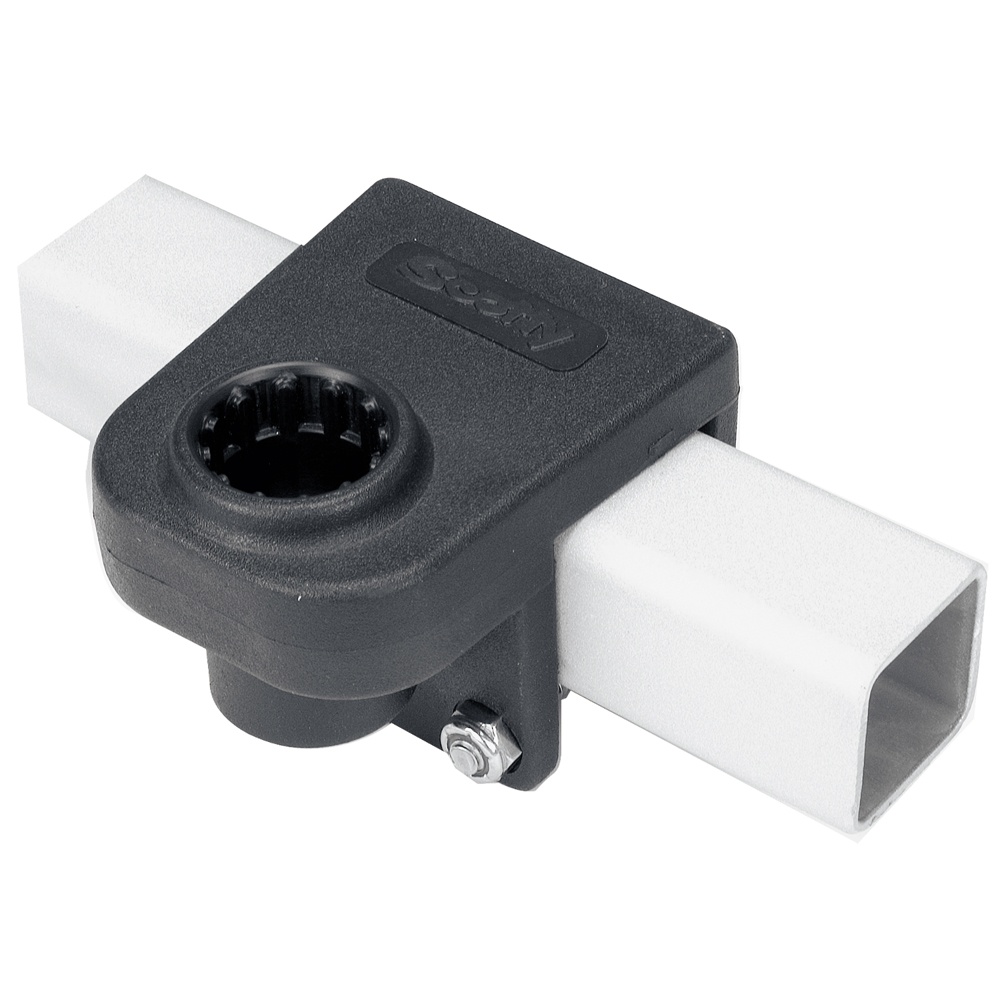
Scotty 1 1/4" Square Rail Mount [243-BK]
Brand: Scotty
1 1/4" Square Rail Mount 243 Provides verstile mounting without having to drill more holes in your boat. Perfect for boats with limited mounting surfaces. Stainless steel fasteners (included) hold this tough mount securely in place works with all Scotty post mount rod holders. Fits 1 1/4" square rails WARNING: This product can expose you to chemicals including NICKEL (METALLIC) which is known to the State of California to cause cancer. For more information go to P65Warnings.ca.gov .
Category: Sporting Goods > Outdoor Recreation > Fishing > Fishing Rod Accessories > Fishing Rod Holders & Storage Racks